Ismailbek Taranchiev

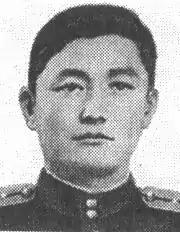

Ismailbek Taranchiev (6 April 1923 – 18 March 1944) was a Kyrgyz Soviet aviator and posthumous Hero of the Soviet Union. He is one of the Soviet war heroes to conduct a "fire taran" – a suicide attack by an aircraft on a ground target. After his Ilyushin Il-2 was hit by antiaircraft fire, Taranchiev crashed his plane into a concentration of German tanks in Estonia in March 1944.